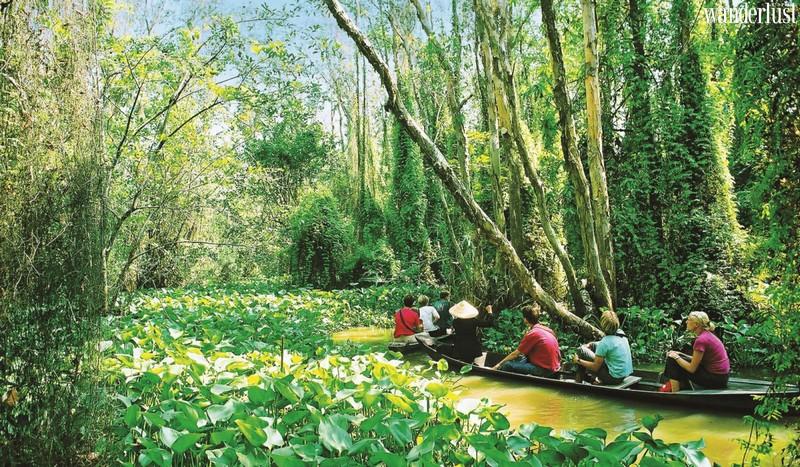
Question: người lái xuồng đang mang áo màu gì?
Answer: đang mang áo màu đen